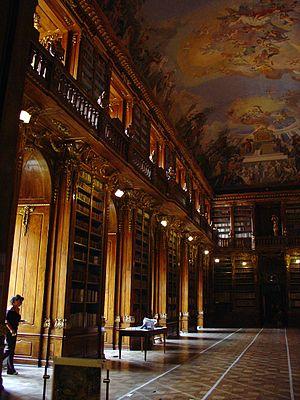
Salle philosophique du monastère de Strahov (Prague). Elle fut construite pour accueillir les livres et leurs bibliothèques baroques du couvent de Louka, en Moravie, fermé en 1782. Les fresques du plafond par Franz Maulbertsch retracent la lutte de l'humanité pour la connaissance de la vraie sagesse
Le monastère de Strahov, situé à Prague, est l'un des plus anciens monastères de la République tchèque. Il abrite notamment une célèbre bibliothèque baroque.